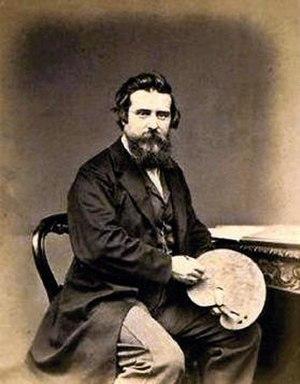
Edward Angelo Goodall est un aquarelliste anglais.